Victoria Street, Melbourne

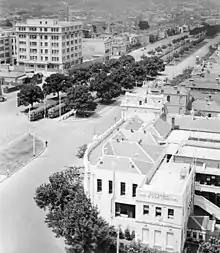

Victoria Street was reserved as a government road in 1839. The road was originally called Simpson's Road after a magistrate who constructed a small footpath and road in 1843. The street was renamed Victoria Street in the 1850s in honour of Queen Victoria's popularity and her namesake colony. Though not part of the original Hoddle Grid, it was included as a thoroughfare in Hoddle's Mile extension.